For the Future (political party)

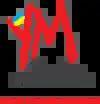
Logo of "Ukraine of the Future"

The party was created in December 2007. In 2012, Ukraine of the Future became member of the Liberal International, although at some point in the mid- to late-2010s it was delisted.